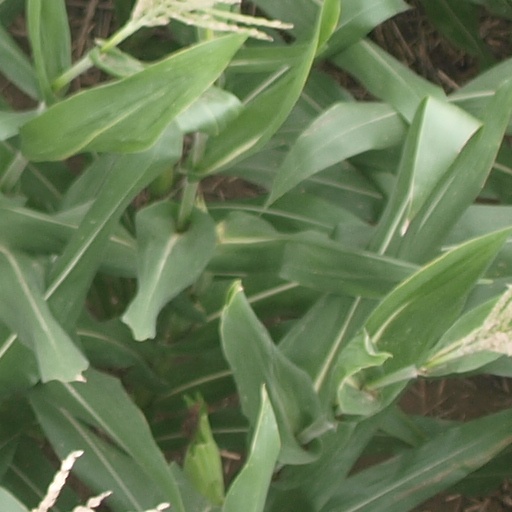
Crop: maize; corn